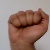
The image shows a hand gesture representing the letter 'A' in Indian Sign Language.